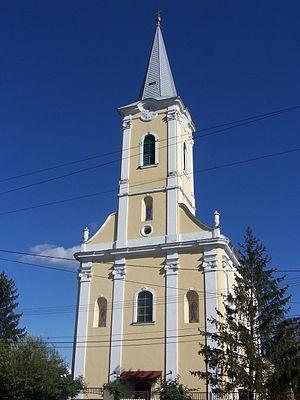
Aszaló est une commune hongroise située dans le comitat de Borsod-Abaúj-Zemplén en Hongrie septentrionale. En 2013, elle comptait 1 860 habitants.